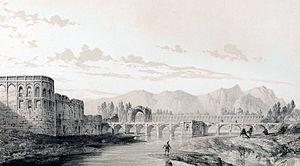
Bords du Zendèh-Roûd, Ispahan